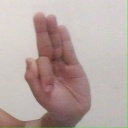
अक्षर: फ